Gumball 3000

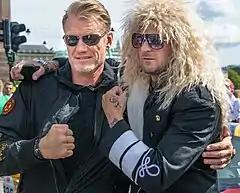
Dolph Lundgren and Mathew Pritchard at the 2015 rally

The 2016 rally was from Dublin to Bucharest. David Hasselhoff waved the start flag in Dublin to mark the beginning of the rally. The route took participants from Dublin to Edinburgh, London, Rust, Prague and Budapest before ending in Bucharest. Other famous faces that took part were F1 drivers David Coulthard and Jean Alesi, Grammy-winning rapper Eve, Dutch DJ Afrojack, Major Lazer, rapper Bun B, pop star Marlon Roudette, music producer Dallas Austin, Sullivan Stapleton, reality star Calum Best and YouTuber Calfreezy. The 2016 Gumball rally featured a one-off 'Batmobile' based on a Lamborghini Gallardo, driven by Team Galag. It is estimated that over one million fans attended the 2016 rally across all locations.